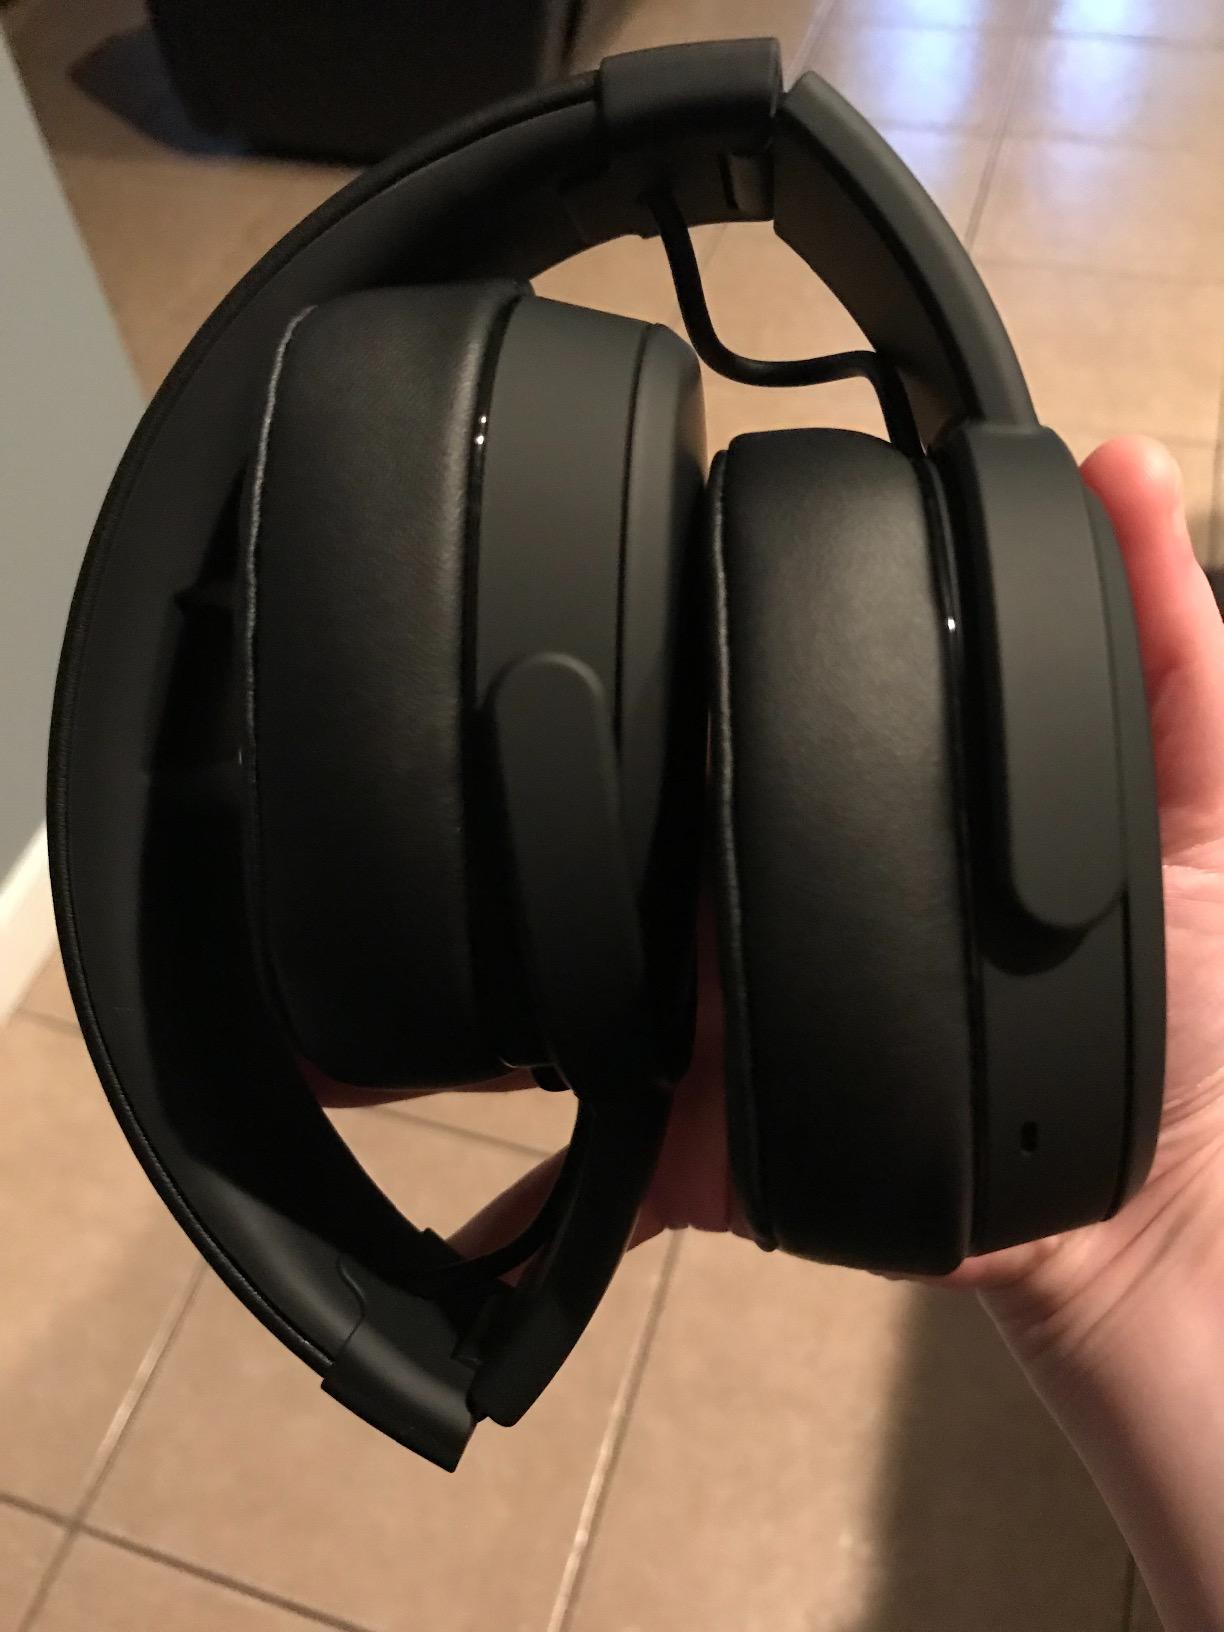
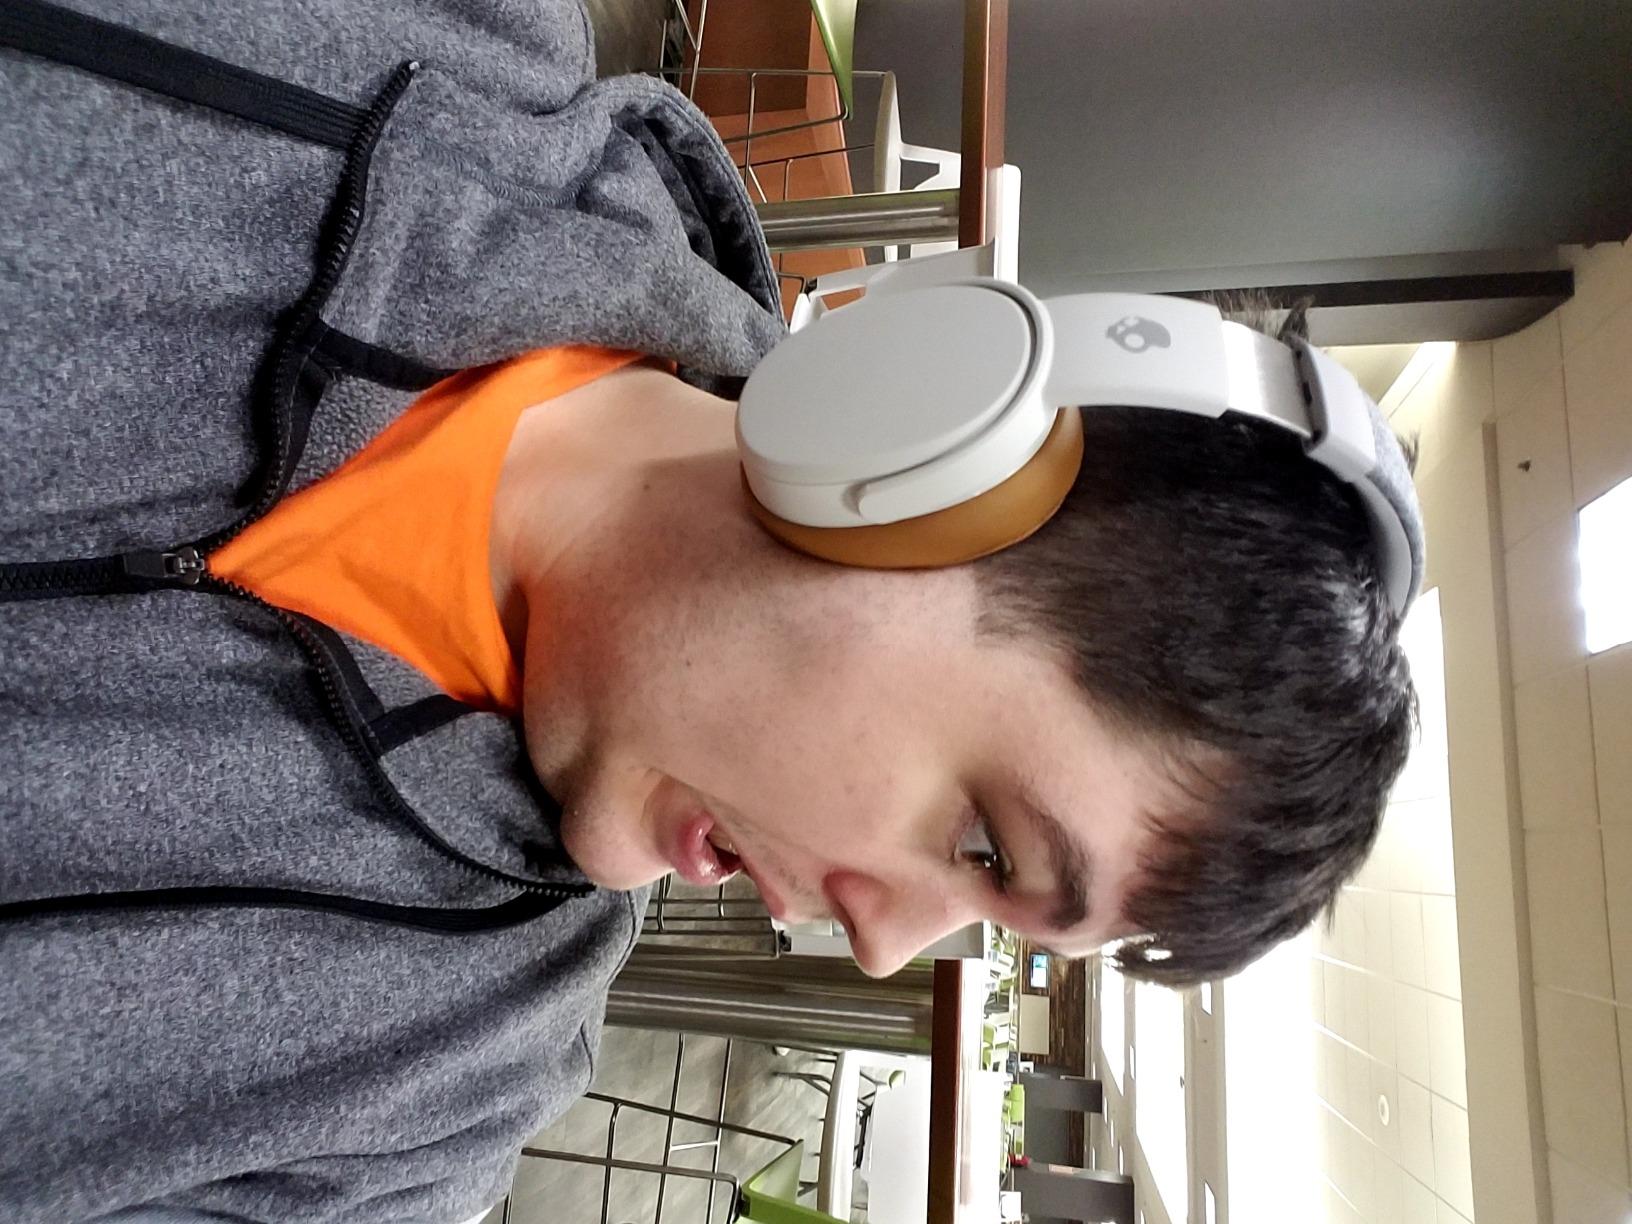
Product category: headphones
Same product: no